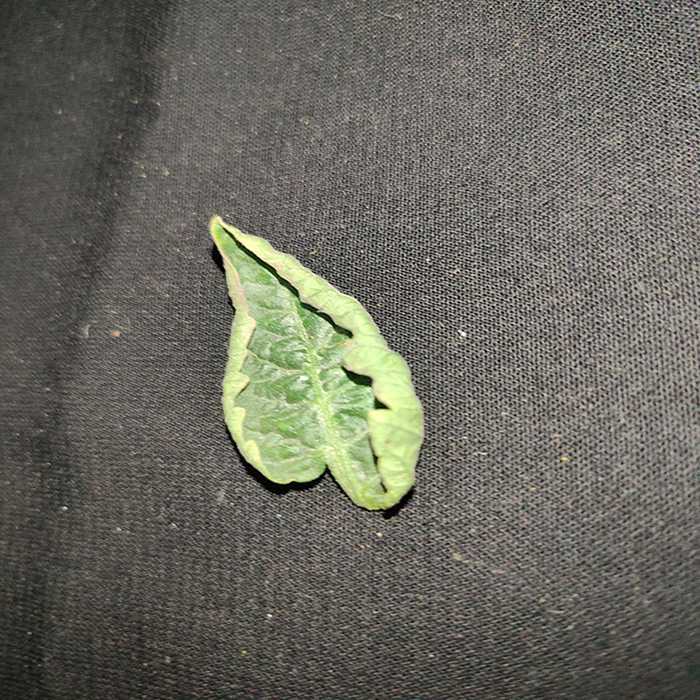
Plant: Tomato
Label: Tomato leaf curl virus